Santa Maria dei Lumi, Civitella del Tronto

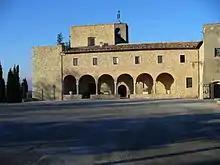
Santa Maria dei Lumi, Civitella del Tronto.

Santa Maria dei Lumi is a Romanesque-style, Roman Catholic sanctuary and convent located in the town of Civitella del Tronto, in the province of Teramo, Abruzzo, Italy.